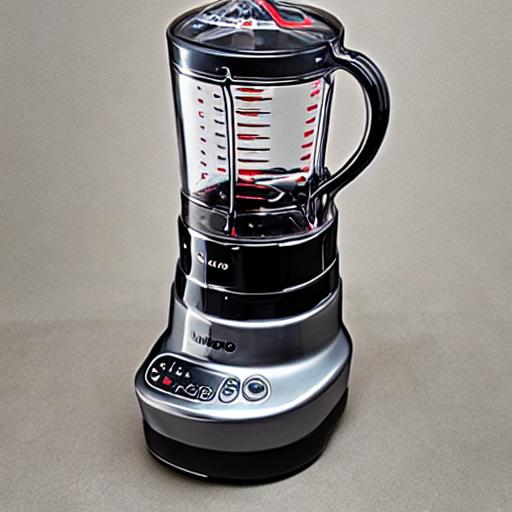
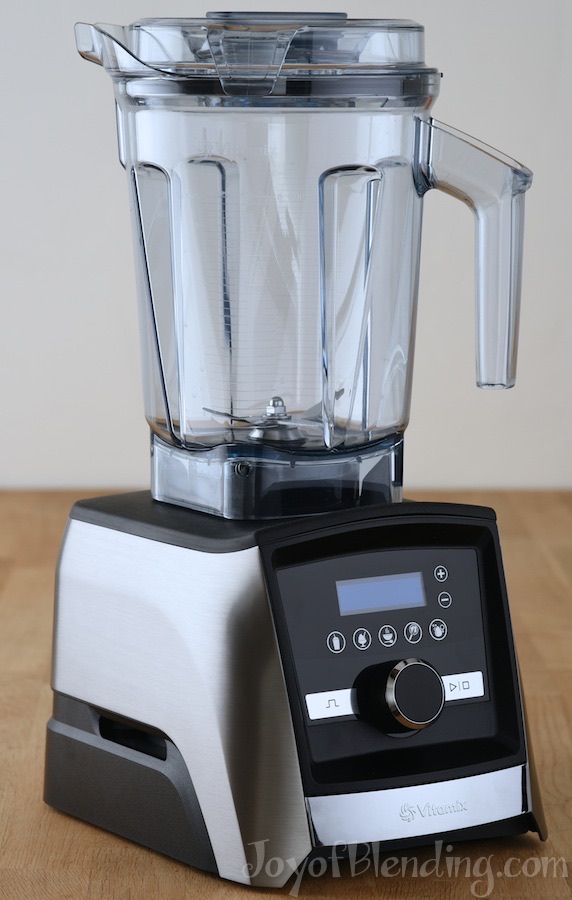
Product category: items_blender
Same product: no